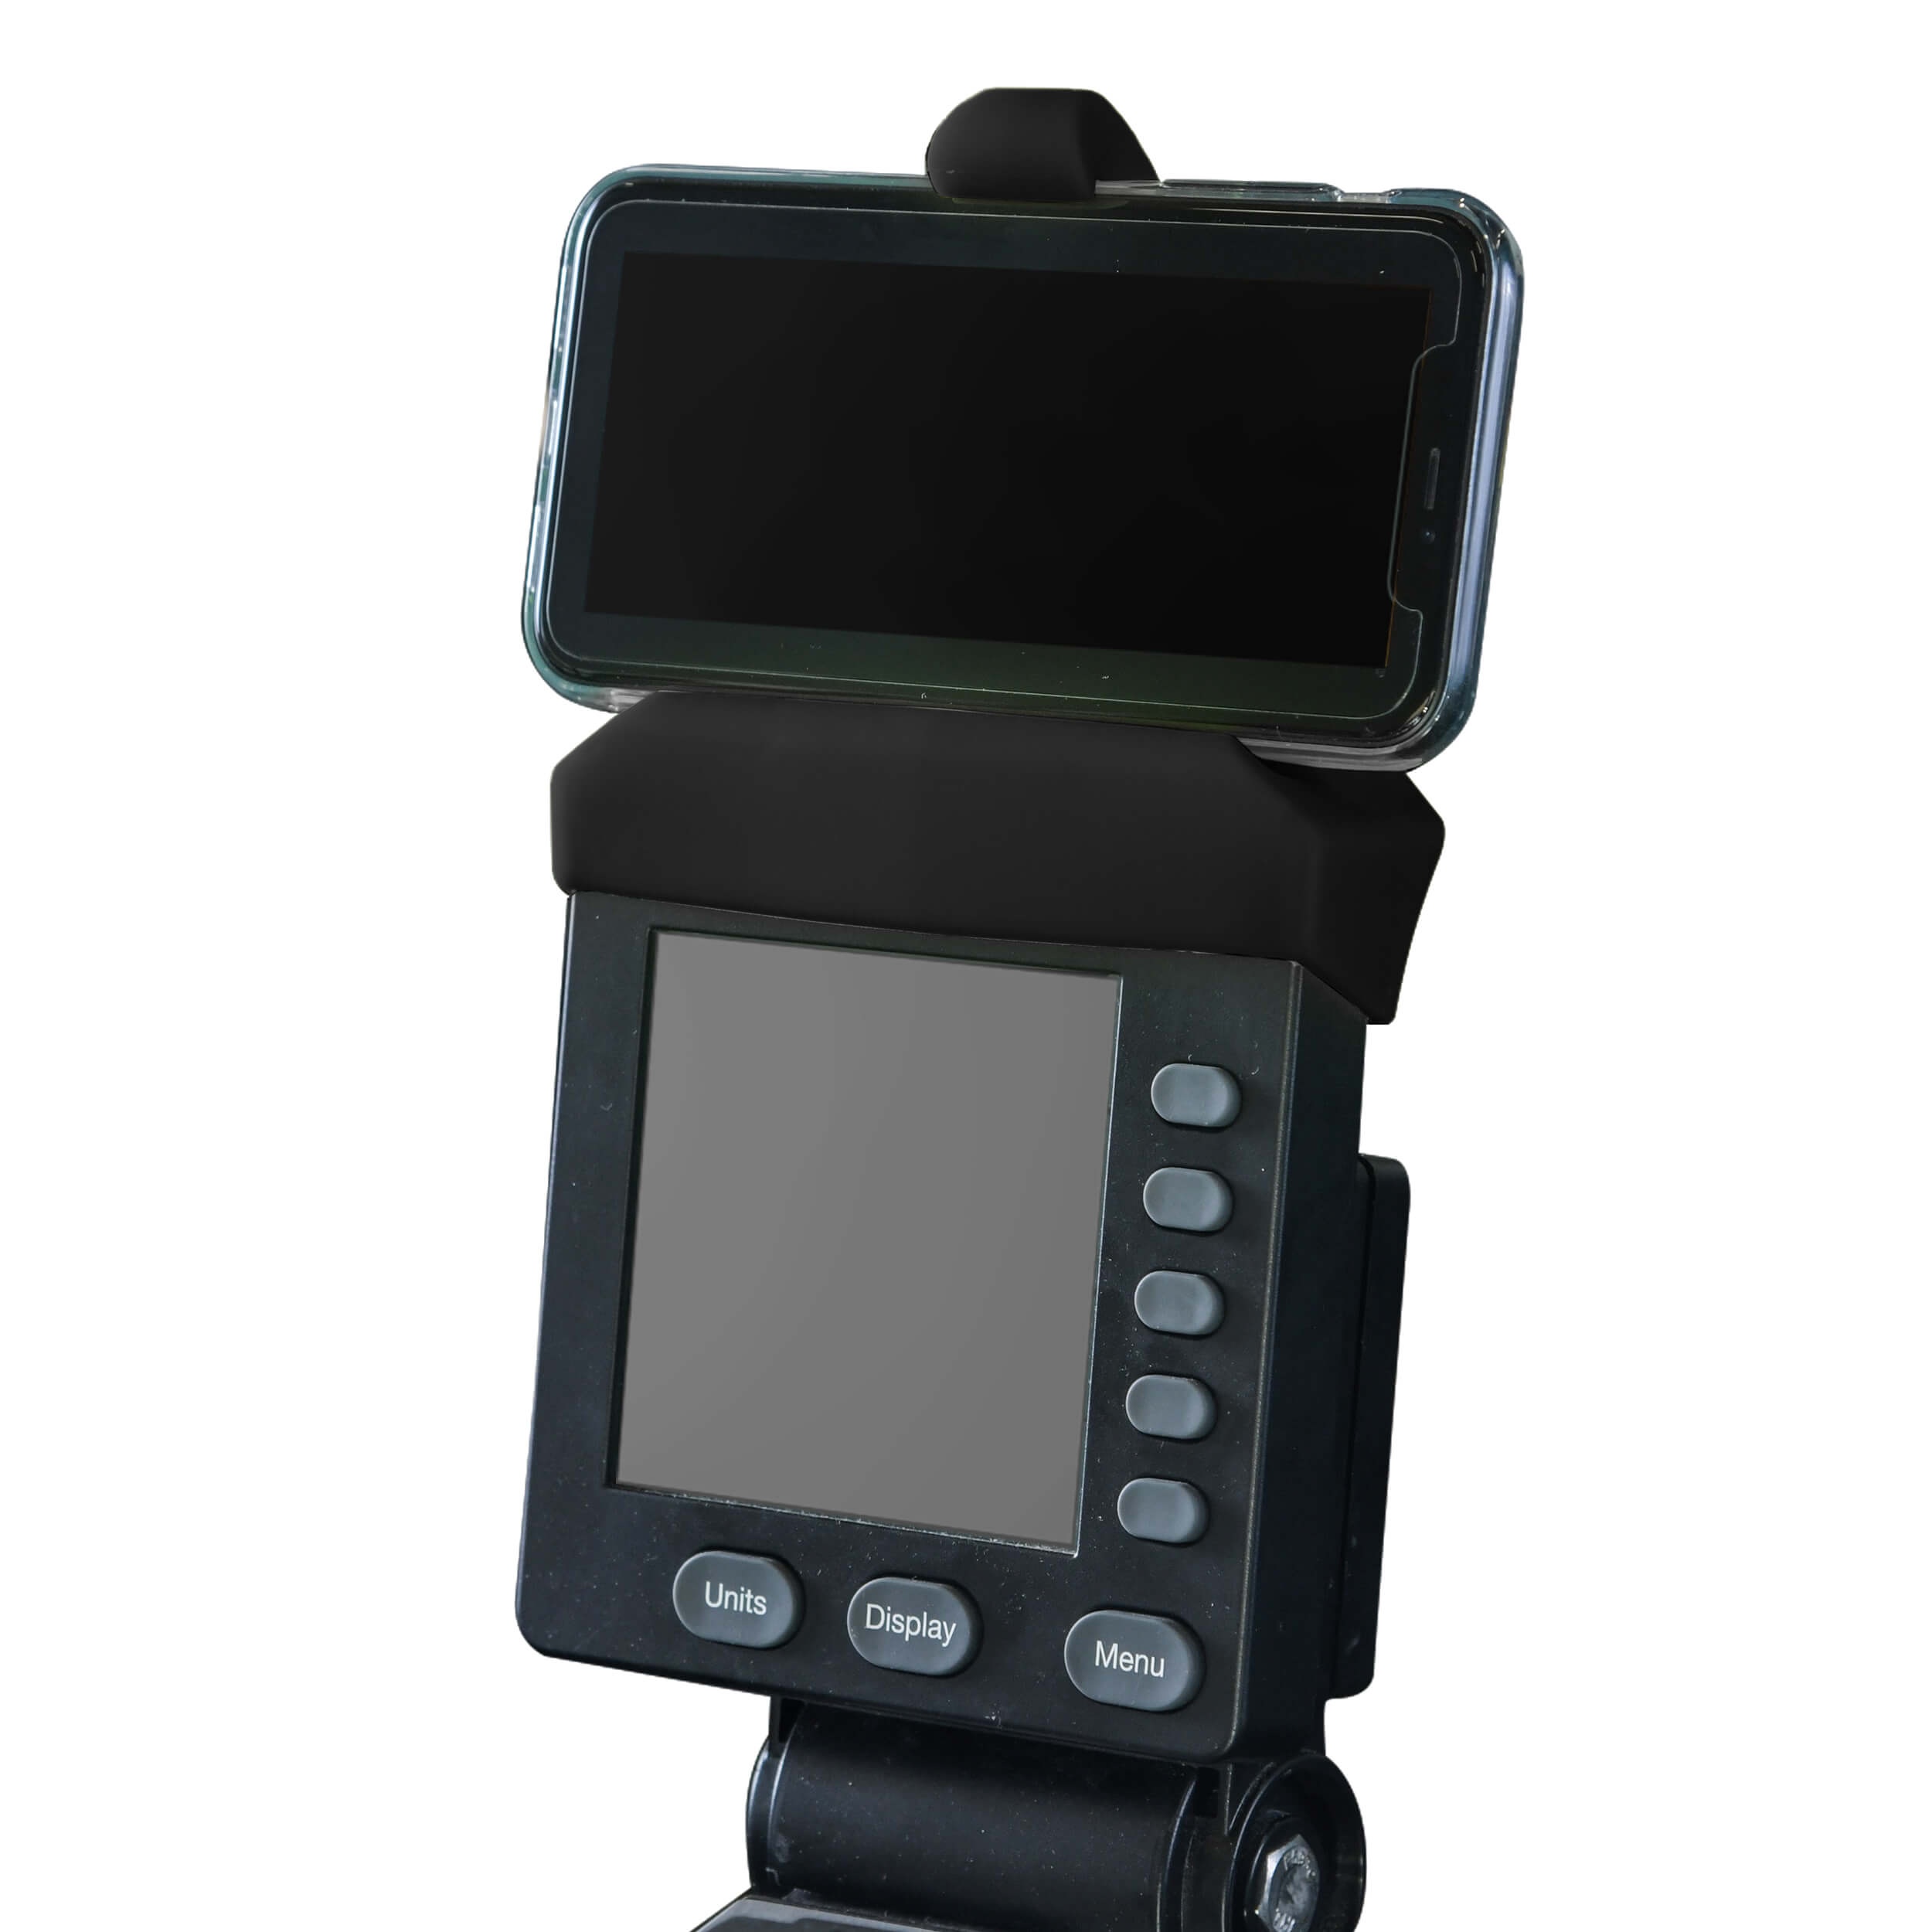
Black Silicone Phone Holder for PM5 Monitor Concept 2 Rowing Machine, SkiErg and BikeErg
CONVENIENT WAY TO TRAIN AND WATCH YOUR VIDEOS SUPERIOR DESIGN: RIBS IN THE PHONE HOLDER PREVENT THE POWER AND VOLUME BUTTONS FROM BEING PRESSED FITS PM5 MONITORS FROM CONCEPT 2 ROWER, SKI ERG AND BIKE ERG. MADE OF FLEXIBLE SILICONE: FITS ALL SMARTPHONES COMES IN 5 COLORS Silicone Phone Holder Compatible with Concept 2 Rowing Machine, Bike Erg and Ski Erg About the Silicone Phone Holder ONE SIZE FITS ALL The phone holder is made of silicone. It will fit even the largest phone with an Otterbox case. The cradle can be stretched to almost 4" wide. It also fits the smaller smartphones. Our phone holder has been tested with the Apple iPhone, Samsung Galaxy and Note, Google Pixel, Motorola, LG and more. IMPROVED DESIGN The ribs in the phone holder are designed to support the phone and prevent the power and volume buttons from being pressed. COMPATIBILITY The Vapor Fitness smart phone cradle has been designed specifically for the following concept2 products: Concept 2 Rower Concept 2 Bike erg Concept 2 Ski erg It will fit on the PM5 monitor. It will NOT fit on PM3 and PM4 monitors from Concept 2 PHONE HOLDER FEATURES IMPROVED DESIGN The ribs in the phone holder are designed to support the phone and prevent the power and volume buttons from being pressed. FITS ALL SMARTPHONES Fits even the largest smartphones with protective cases. The cradle can be stretched 4" to fit any device due to the silicone material. It will also fit smaller smartphones. MADE FOR ROWING MACHINE, SKIERG AND BIKEERG FROM CONCEPT 2 This product was made to fit the Concept 2 Rowing Machine, SkiErg and BikeErg PM5 monitors. It will NOT fit on PM3 and PM4 monitors from Concept 2 Black Phone Holder Yellow Phone Holder Color Black Yellow Material Silicone Silicone PM Monitor PM5 PM5 WHY PURCHASE THE VAPOR FITNESS PHONE HOLDER? Makes your workouts more fun by watching videos on your smartphone while you row, bike, or ski! Fits the rowing machine by concept 2, bike erg by concept 2 and ski erg by concept 2. Easy to put on and off to bring to the gym. The silicone design holds your smart phone tightly and is easy to clean. GYM AND ROWER ACCESSORIES Our product is small and will fit nicely in your gym bag along with your rowing gloves and rowing machine cushion. This is the product that’s been missing from your workout! * Vapor Fitness is not affiliated with Concept 2. INDEPENDENT PRODUCT REVIEW FROM DARK HORSE ROWING ABOUT: This is the product that’s been missing from your workout! Make your workouts more enjoyable by watching videos on your smartphone while you row, bike or ski! This product was made to fit the Concept 2 Rowing Machine, SkiErg and BikeErg monitors. FITS ALL SMARTPHONES: Fits even the largest smartphones with protective cases. The cradle can be stretched 4" to fit any device. It will also fit smaller smartphones. EASY TO USE: Flexible hook-like shape allows for tight hold of ALL smartphones. The product measures 5" x 3.75" x 2.75" and has a built in bridge to prevent the buttons from being pressed down. There’s no need to remove your protective case before using. SLEEK DESIGN: The silicone smartphone holder slides on top of the Concept2 PM5 monitor and fits snugly. It is reinforced at the back with a third rib for stability. This product comes in black or neon yellow and is made of high quality silicone. COMPATIBILITY: Our phone mount is made to perfectly fit the PM5 monitor from Concept 2. It will NOT fit on PM3 and PM4 monitors from Concept 2. It slides in easily, making it the perfect product to bring to the gym or use at home.
Brand: Vapor Fitness
Category: Sporting Goods > Fitness & General Exercise Equipment > Cardio > Cardio Machine Accessories & Parts > Rowing Machine Accessories & Parts > Rowing Machine Tablet Holders